Edmund Allenby, 1st Viscount Allenby

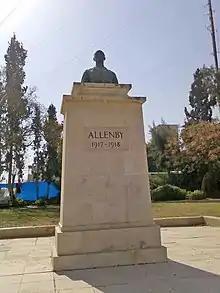
Allenby's Monument in Beersheba

Allenby was made a field marshal on 31 July 1919, and created Viscount Allenby, of Megiddo and of Felixstowe in the County of Suffolk, on 7 October.